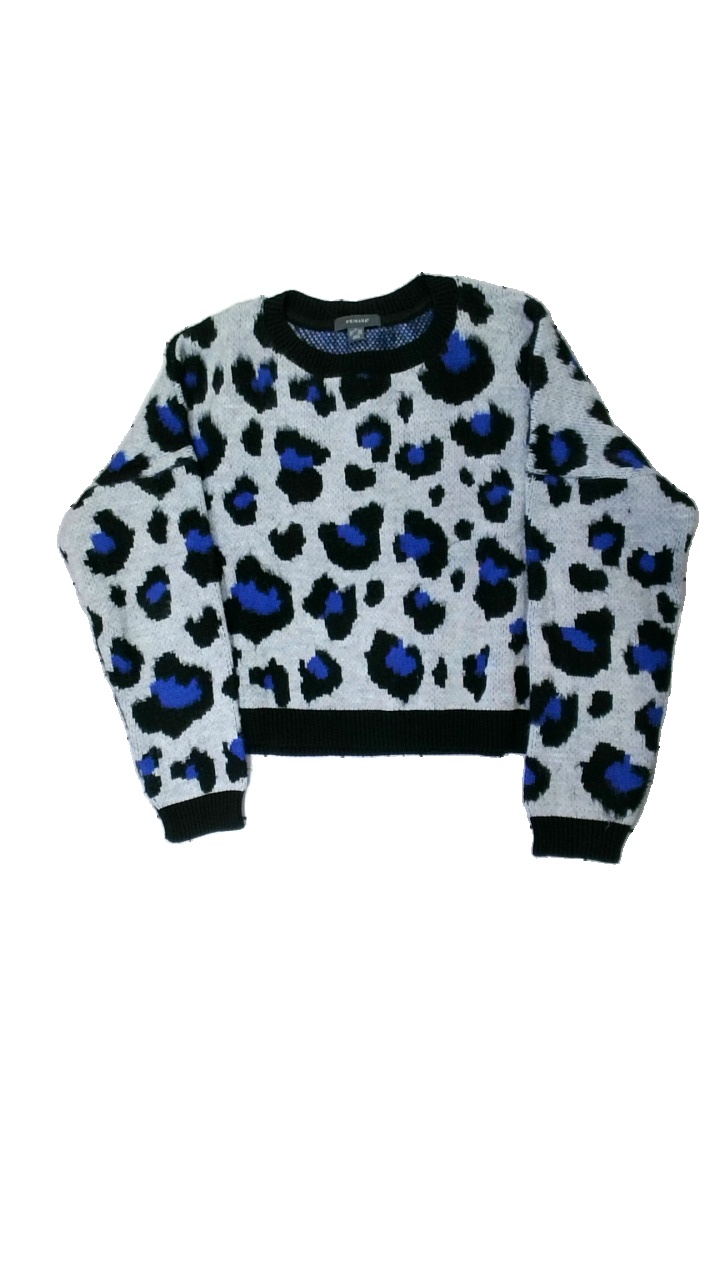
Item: Sweater (Ladies)
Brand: Primark
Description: Grey sweater with blue and black leopard print, from Primark,size XL. Poor condition.
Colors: Grey, Black, Blue
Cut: Regular, C-collar
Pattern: Animal print
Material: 100% acry
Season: All
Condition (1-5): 2
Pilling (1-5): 3
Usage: Recycle
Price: <50